2001 Formula One World Championship

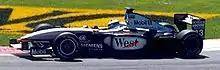
Mika Häkkinen completed his final season in Formula One by taking two victories, in Britain and in the United States.

Michael Schumacher took pole for the British GP and maintained his position at the first corner. But on the fifth lap, Häkkinen, who was on a two-stopper, passed him and never looked back to take a dominant first win of the year. Schumacher was over half a minute back in second and Barrichello completed the podium.